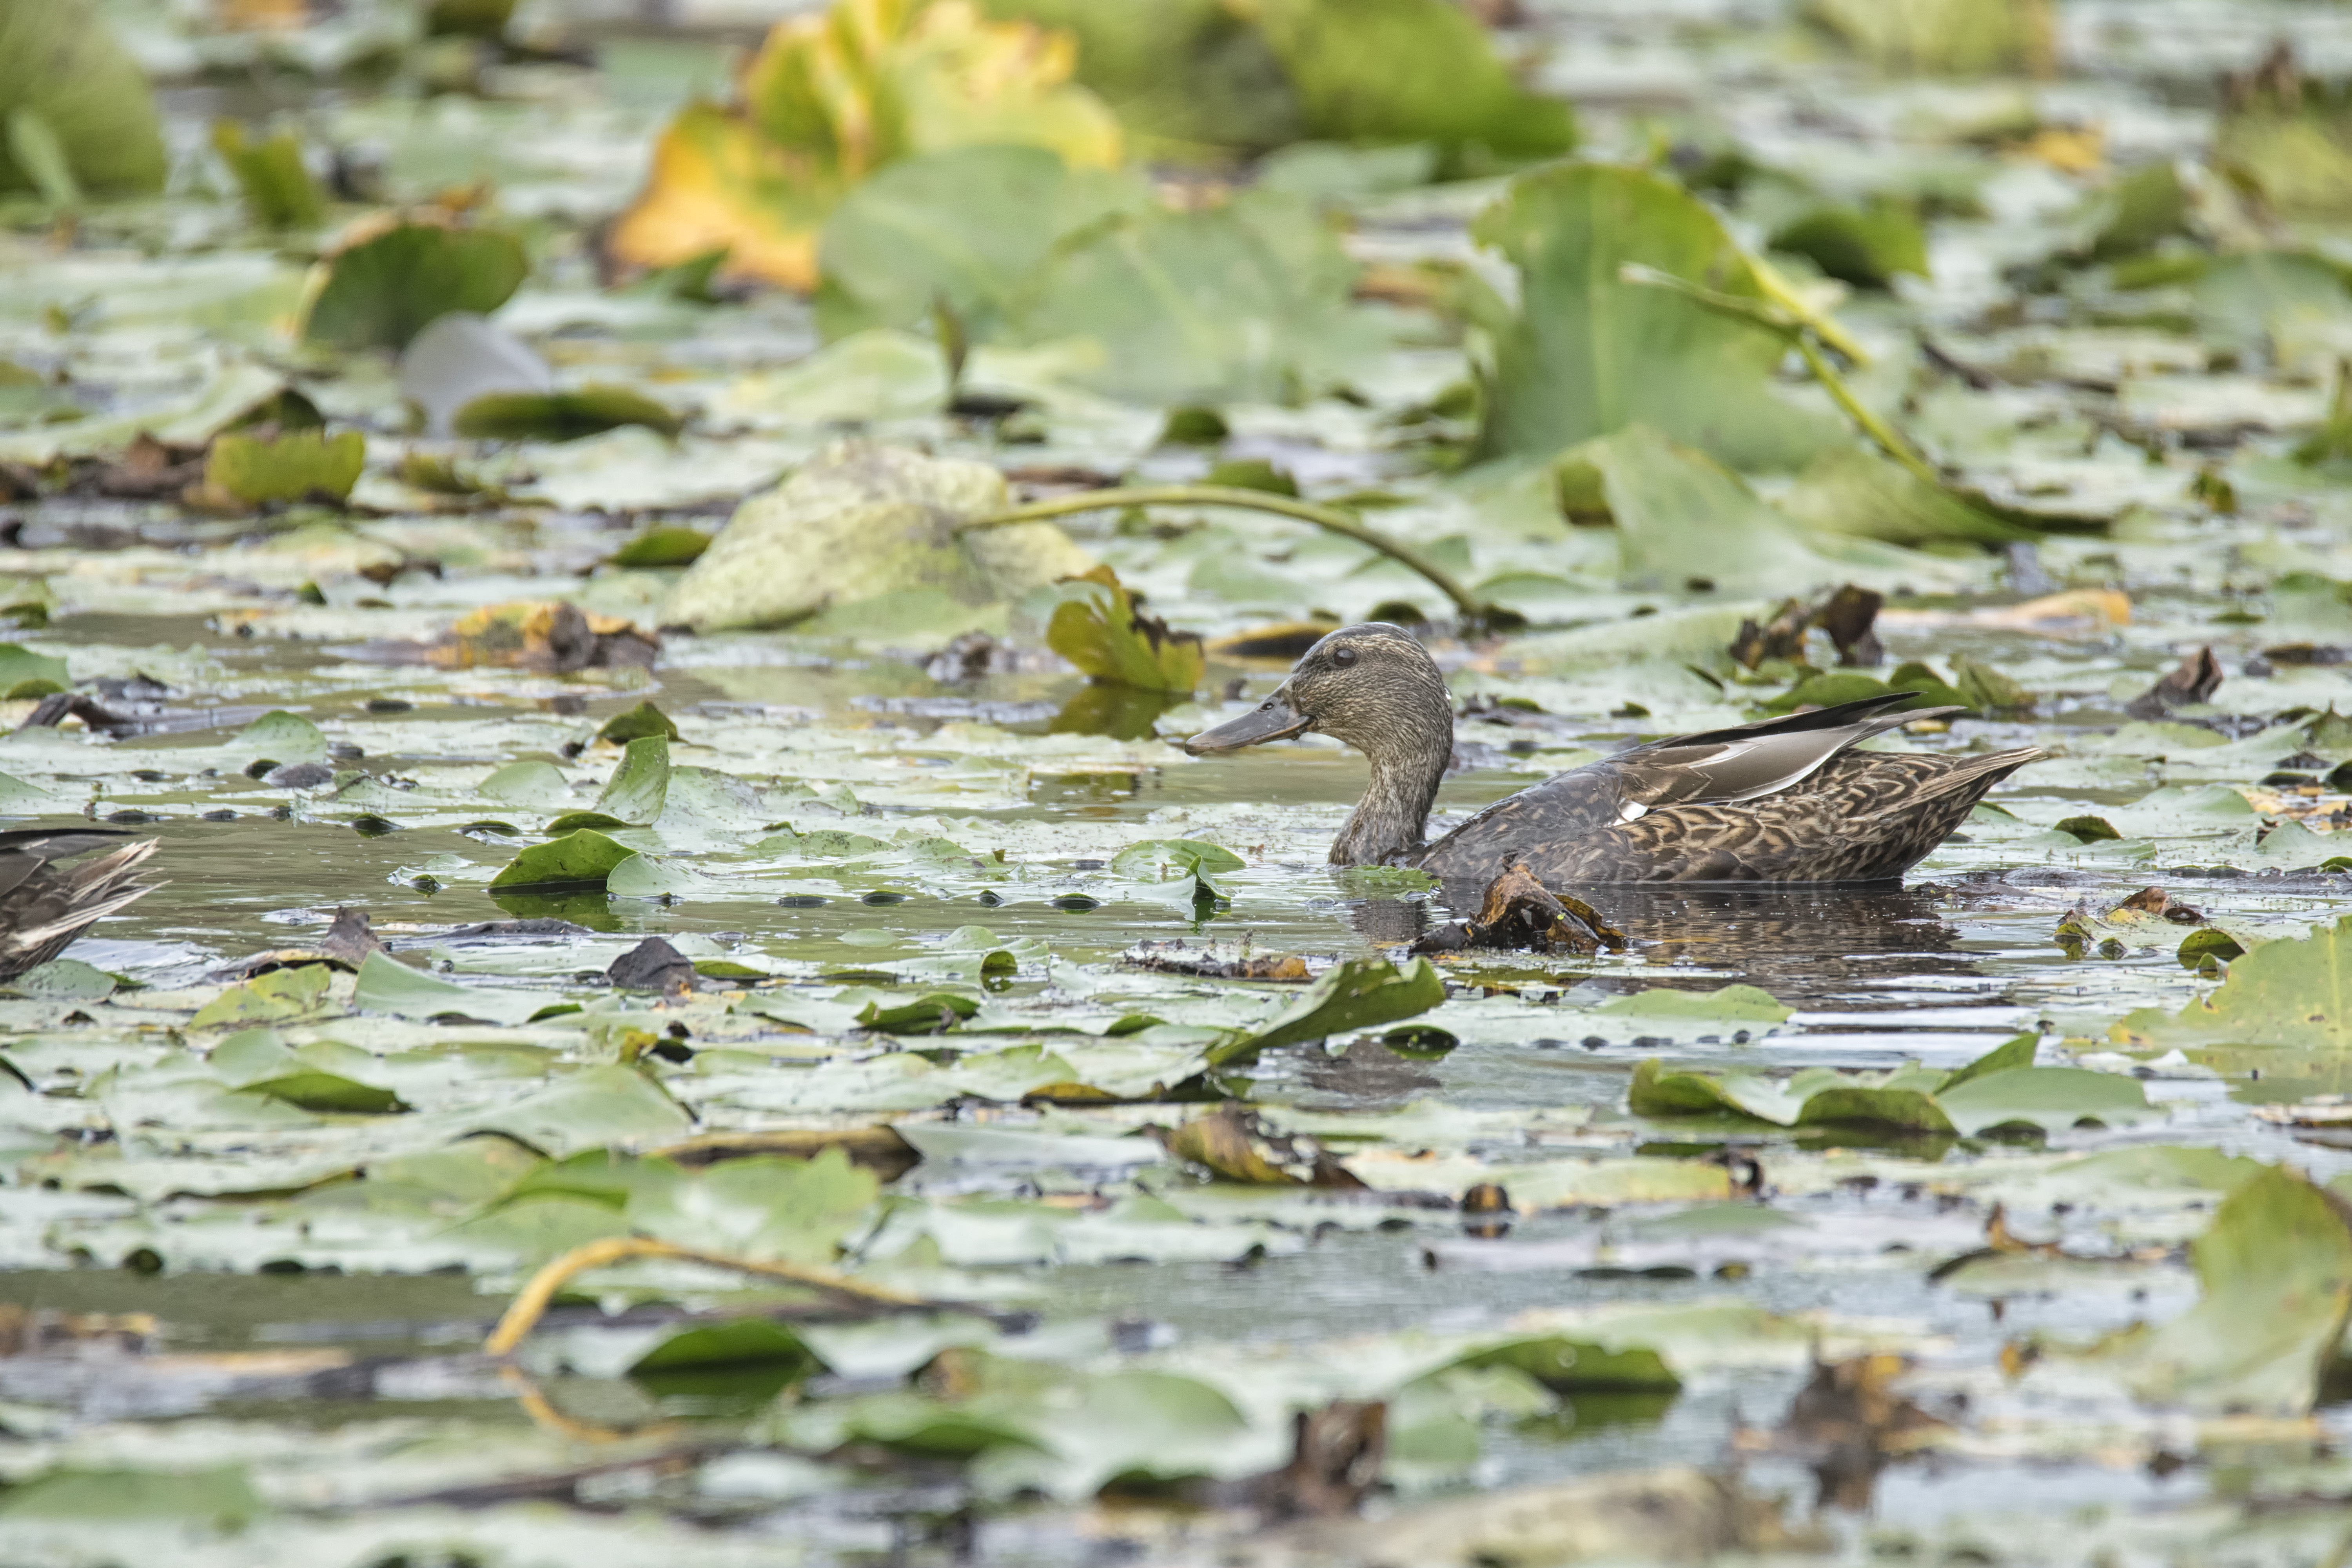
water, nature, bird, leaf, flower, pond, wildlife, green, autumn, fauna, duck, canada, wetland, quebec, habitat, colvert, water bird, mallard, canard, shorebird, sherbrooke, oiseau